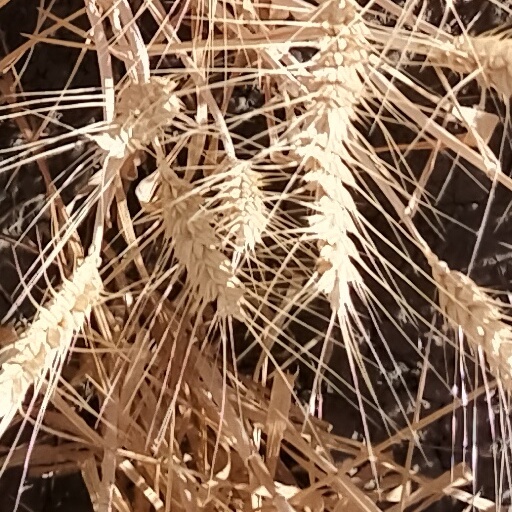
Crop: wheat